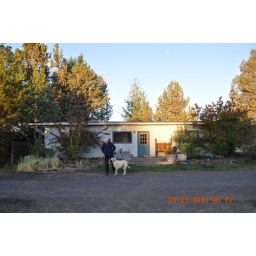
Don Jeffers and dog Jako in front of their home in Sisters OR